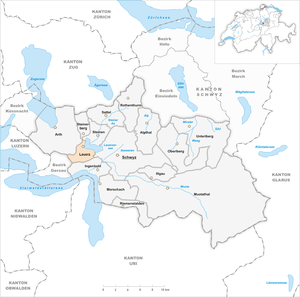
Lauerz est une commune suisse du canton de Schwytz, située dans le district de Schwytz.